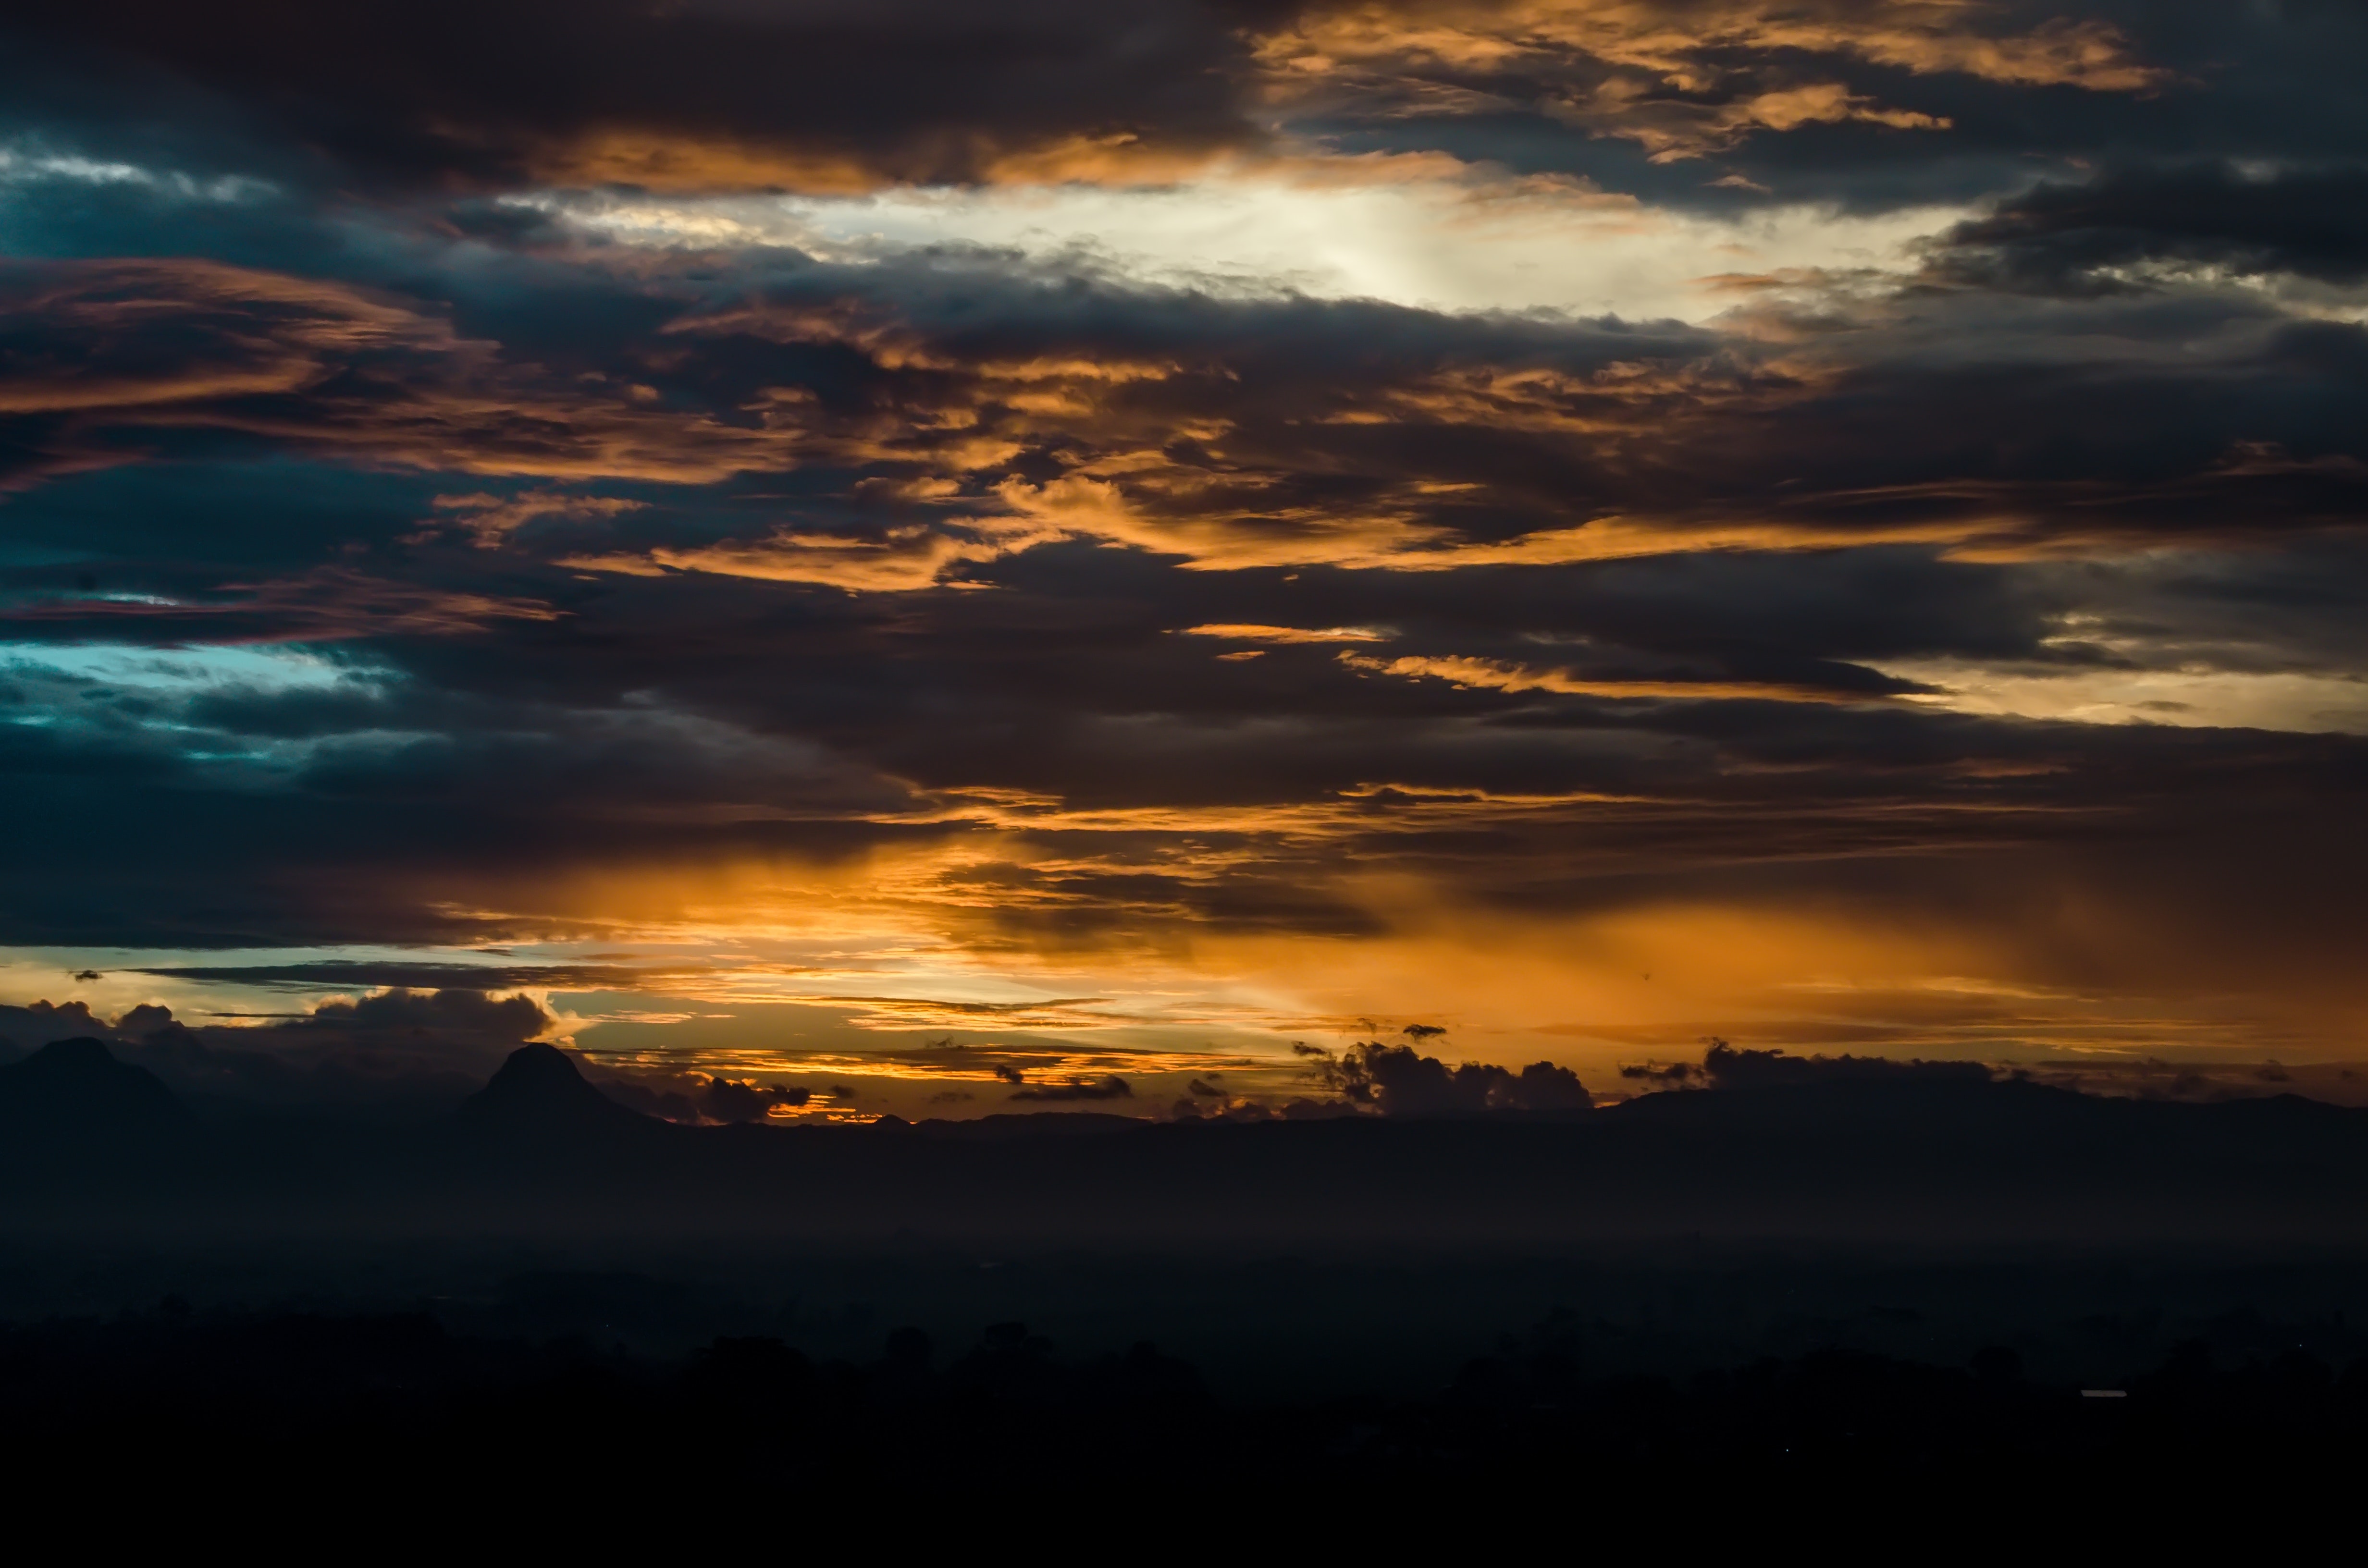
sky, cloud, horizon, afterglow, nature, sunset, atmosphere, evening, sunrise, dusk, atmospheric phenomenon, daytime, morning, natural landscape, sunlight, cumulus, dawn, calm, ecoregion, tree, landscape, sea, darkness, red sky at morning, meteorological phenomenon, ocean, sun, night, plain, city